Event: Nepal Earthquake
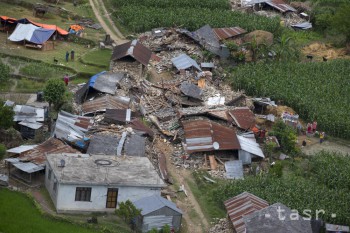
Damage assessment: damage